Friedrichshafen Hafen station

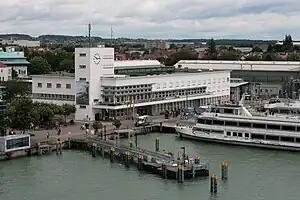
Former entrance building (now Zeppelin Museum)

Friedrichshafen Hafen station (Friedrichshafen Port station; German: "Bahnhof Friedrichshafen Hafen" or "Hafenbahnhof Friedrichshafen") is a station in Friedrichshafen in the German state of Baden-Württemberg. It was opened on 1 June 1850 and served as a port station for the train ferry over Lake Constance to Romanshorn until 1976 and is still used for passenger services by Deutsche Bahn and Bodensee-Oberschwaben-Bahn (BOB). Today Friedrichshafen Hafen station is administered as a part of the Friedrichshafen Stadt station ("Stadtbahnhof"), to which it is connected by the Friedrichshafen Stadt–Friedrichshafen Hafen railway.